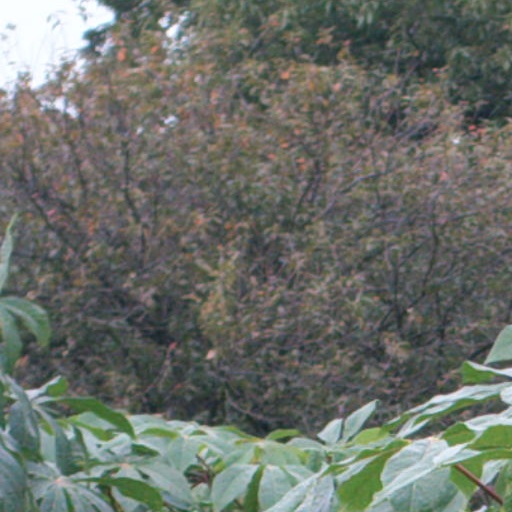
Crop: cassava